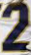
Number: 2